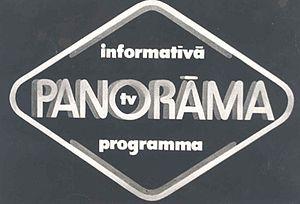
LTV1 est la première chaîne de télévision publique lettone du groupe de télévision public Latvijas Televīzija.